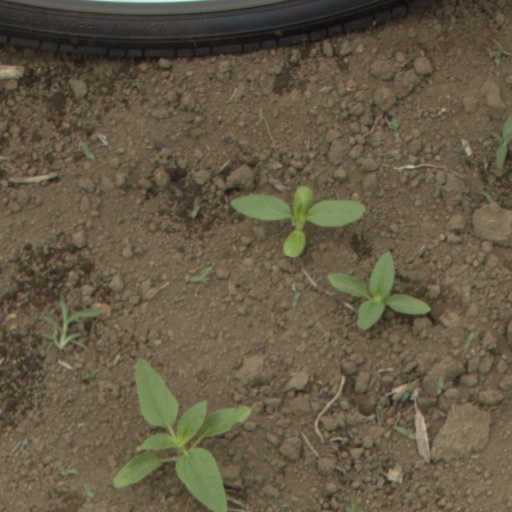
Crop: Jerusalem artichoke